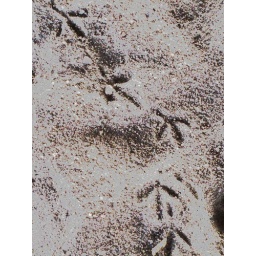
bird tracks underneath nests hanging from the bridge